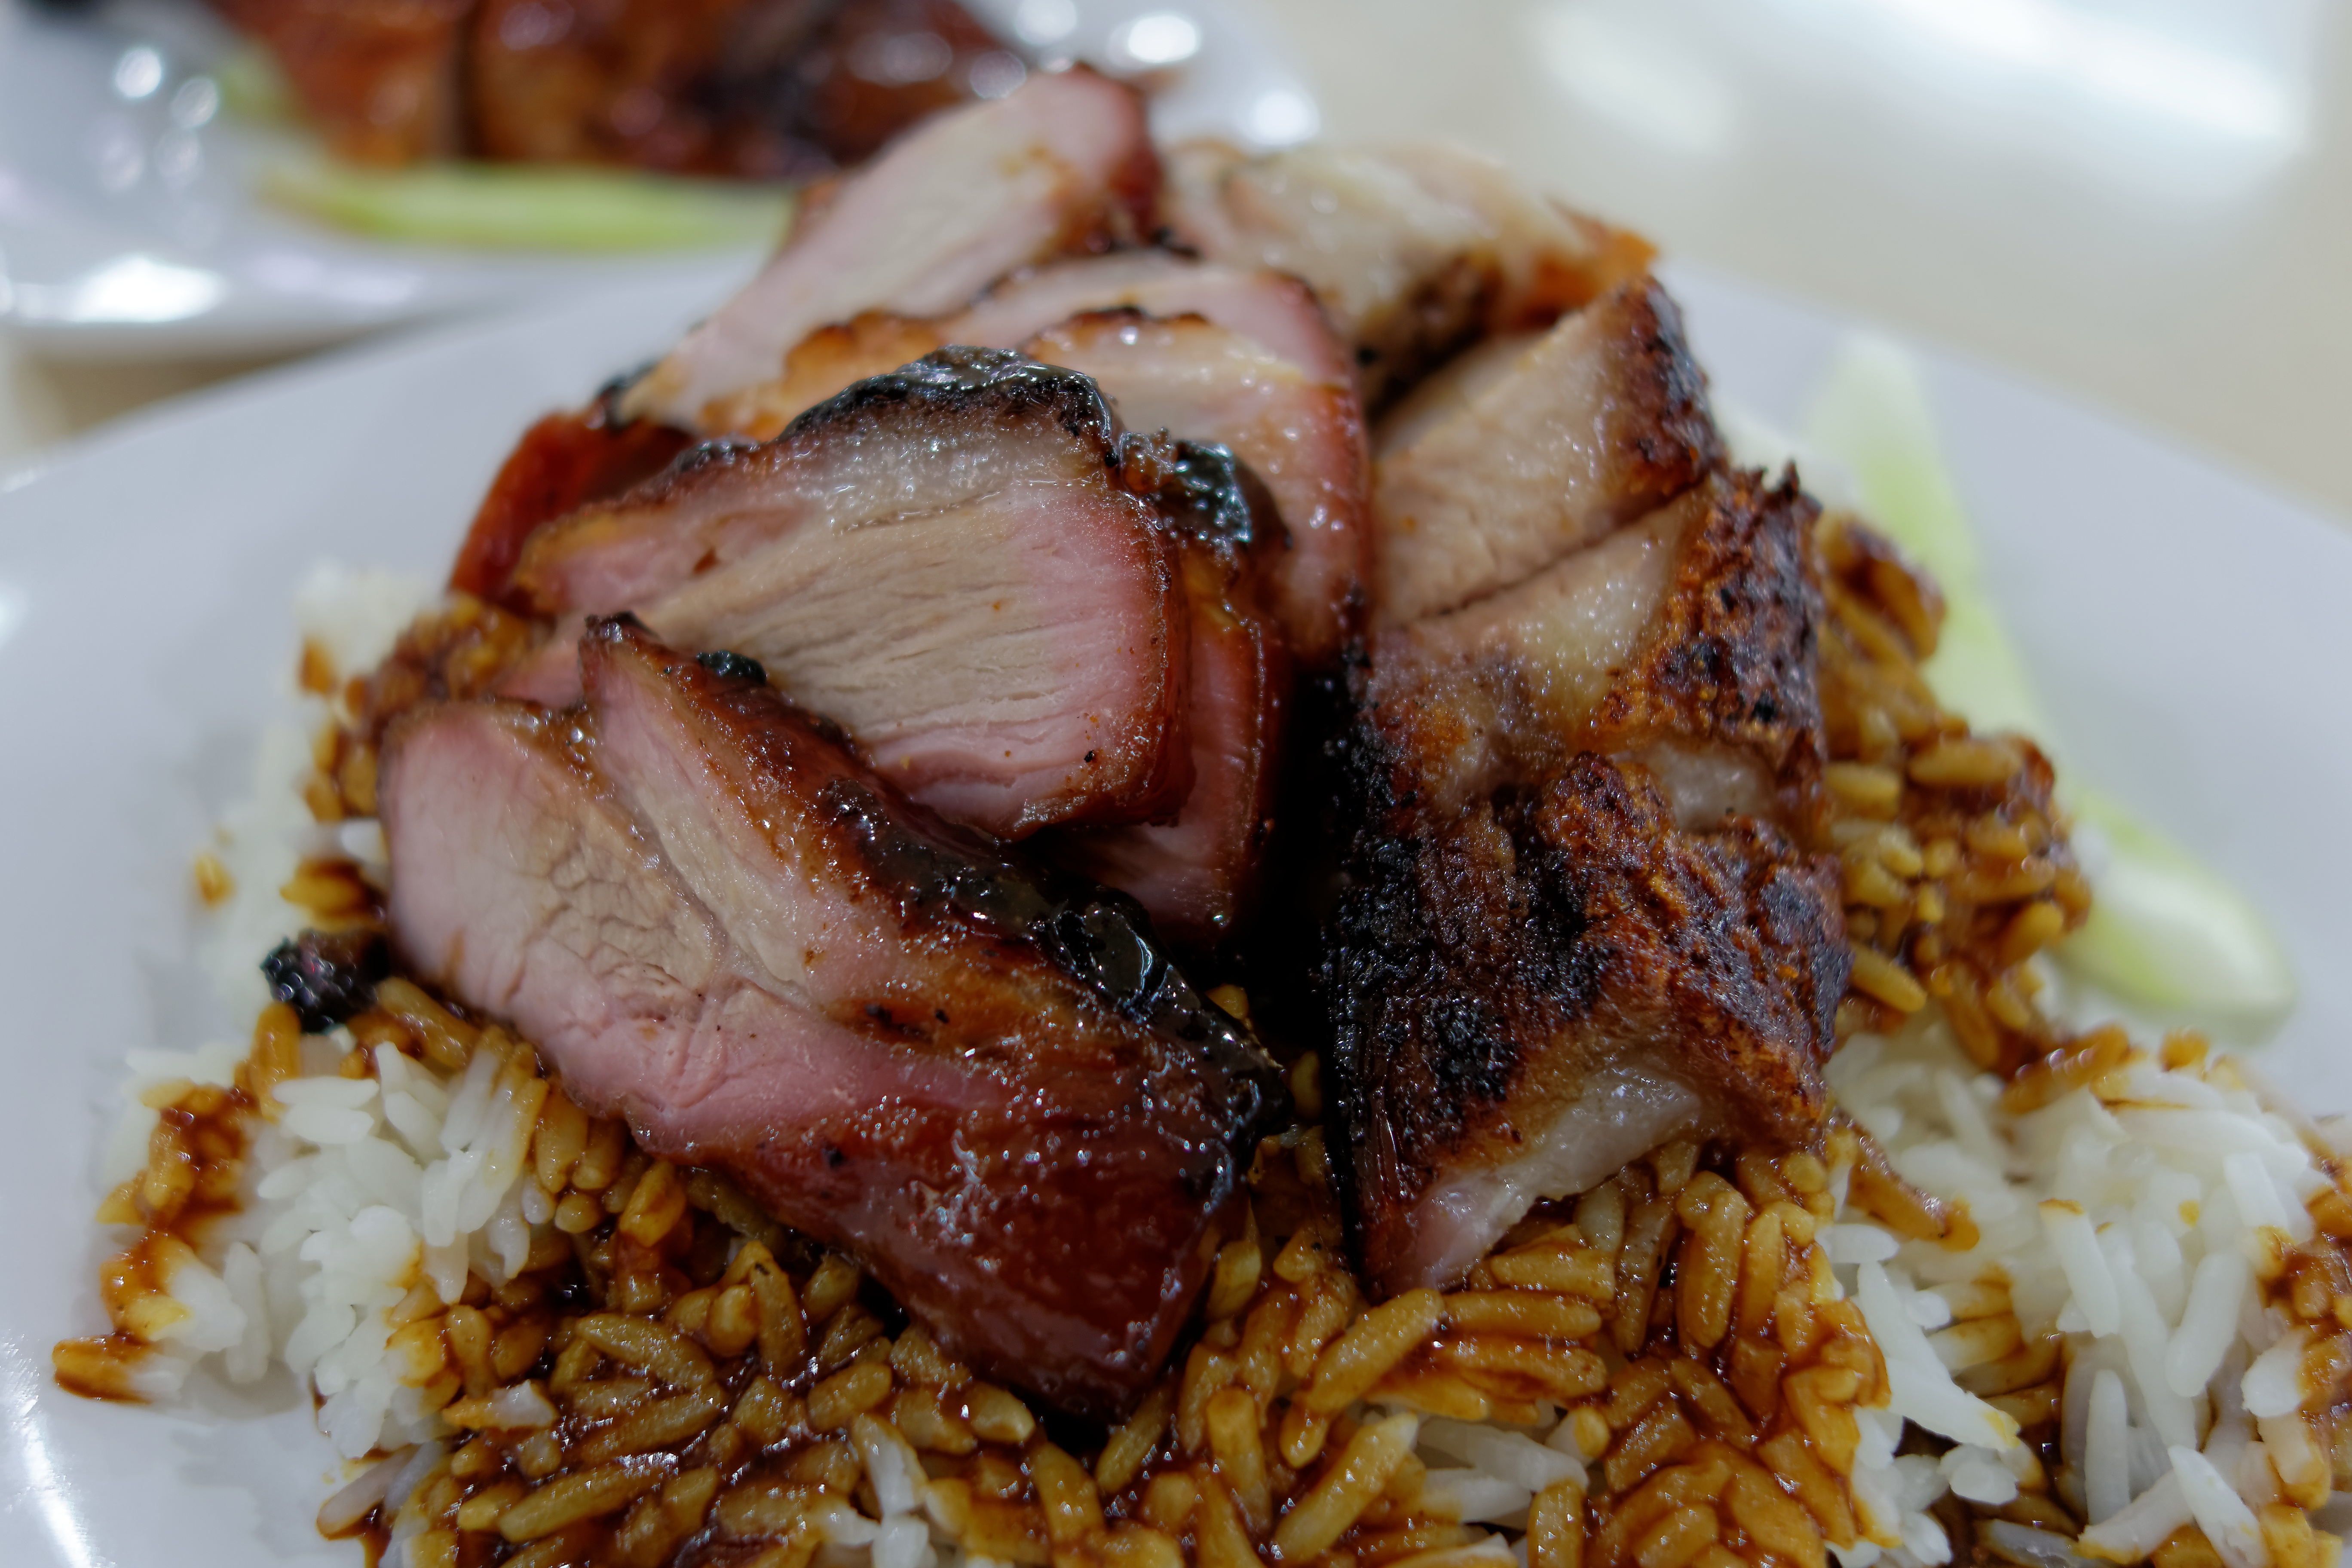
roast, dish, meal, food, chinese, produce, breakfast, meat, pork, cuisine, rice, asian food, roasting, hawker, roasted, chinese food, roasted meat